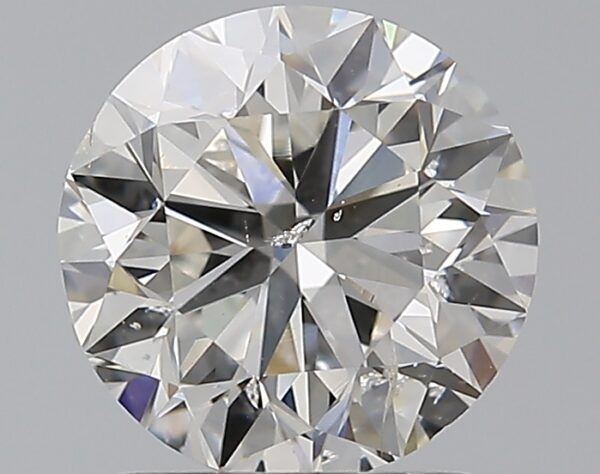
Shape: round
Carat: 1.5
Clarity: SI2
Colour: H
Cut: VG
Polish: EX
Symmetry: VG
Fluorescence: F
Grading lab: GIA
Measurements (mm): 7.08 x 7.17 x 4.58